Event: Nepal Earthquake
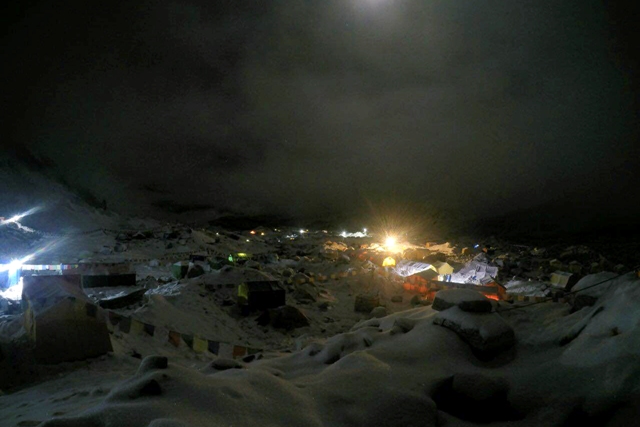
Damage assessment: no_damage